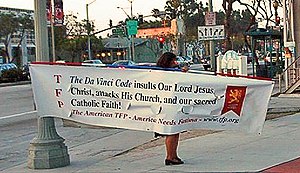
Da Vinci Mysteriet / Kritik
Demonstrant mod Dan Browns bog
Da Vinci Mysteriet er den amerikanske forfatter Dan Browns fjerde roman, der ligesom Engle og Dæmoner følger professor Robert Langdon og kryptografen Sophie Neveu i deres søgen efter svaret på en ældgammel hemmelighed med rødder helt tilbage til Jesus Kristus. Bogen indeholder derudover referencer til tempelridderne, frimurerne, Leonardo da Vinci, Den hellige gral og meget mere.